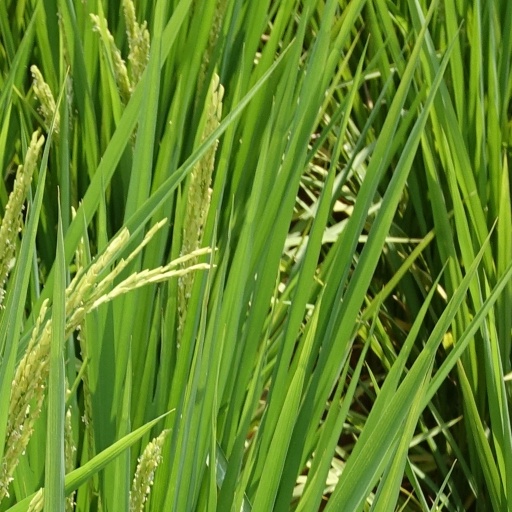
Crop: rice